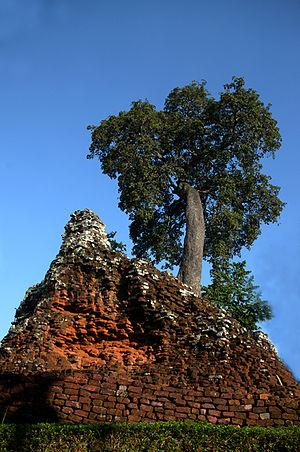
Le kabupaten de Nganjuk, en indonésien Kabupaten Nganjuk, est un kabupaten d'Indonésie situé dans la province de Java oriental.